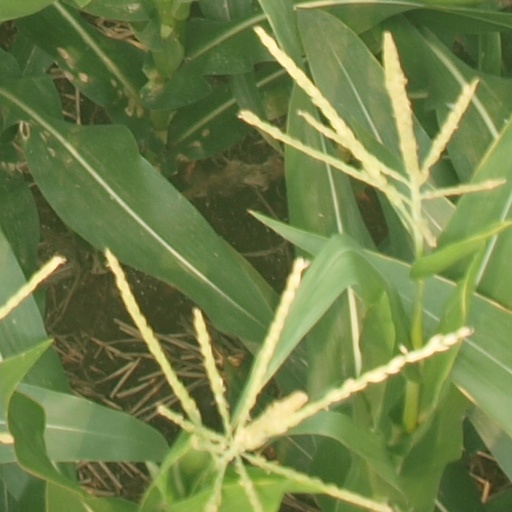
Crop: maize; corn